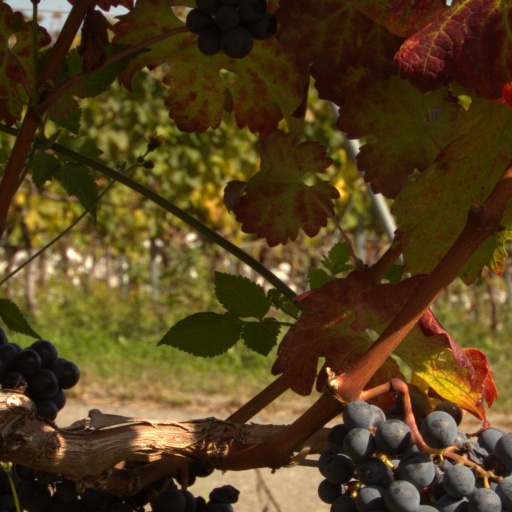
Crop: grape